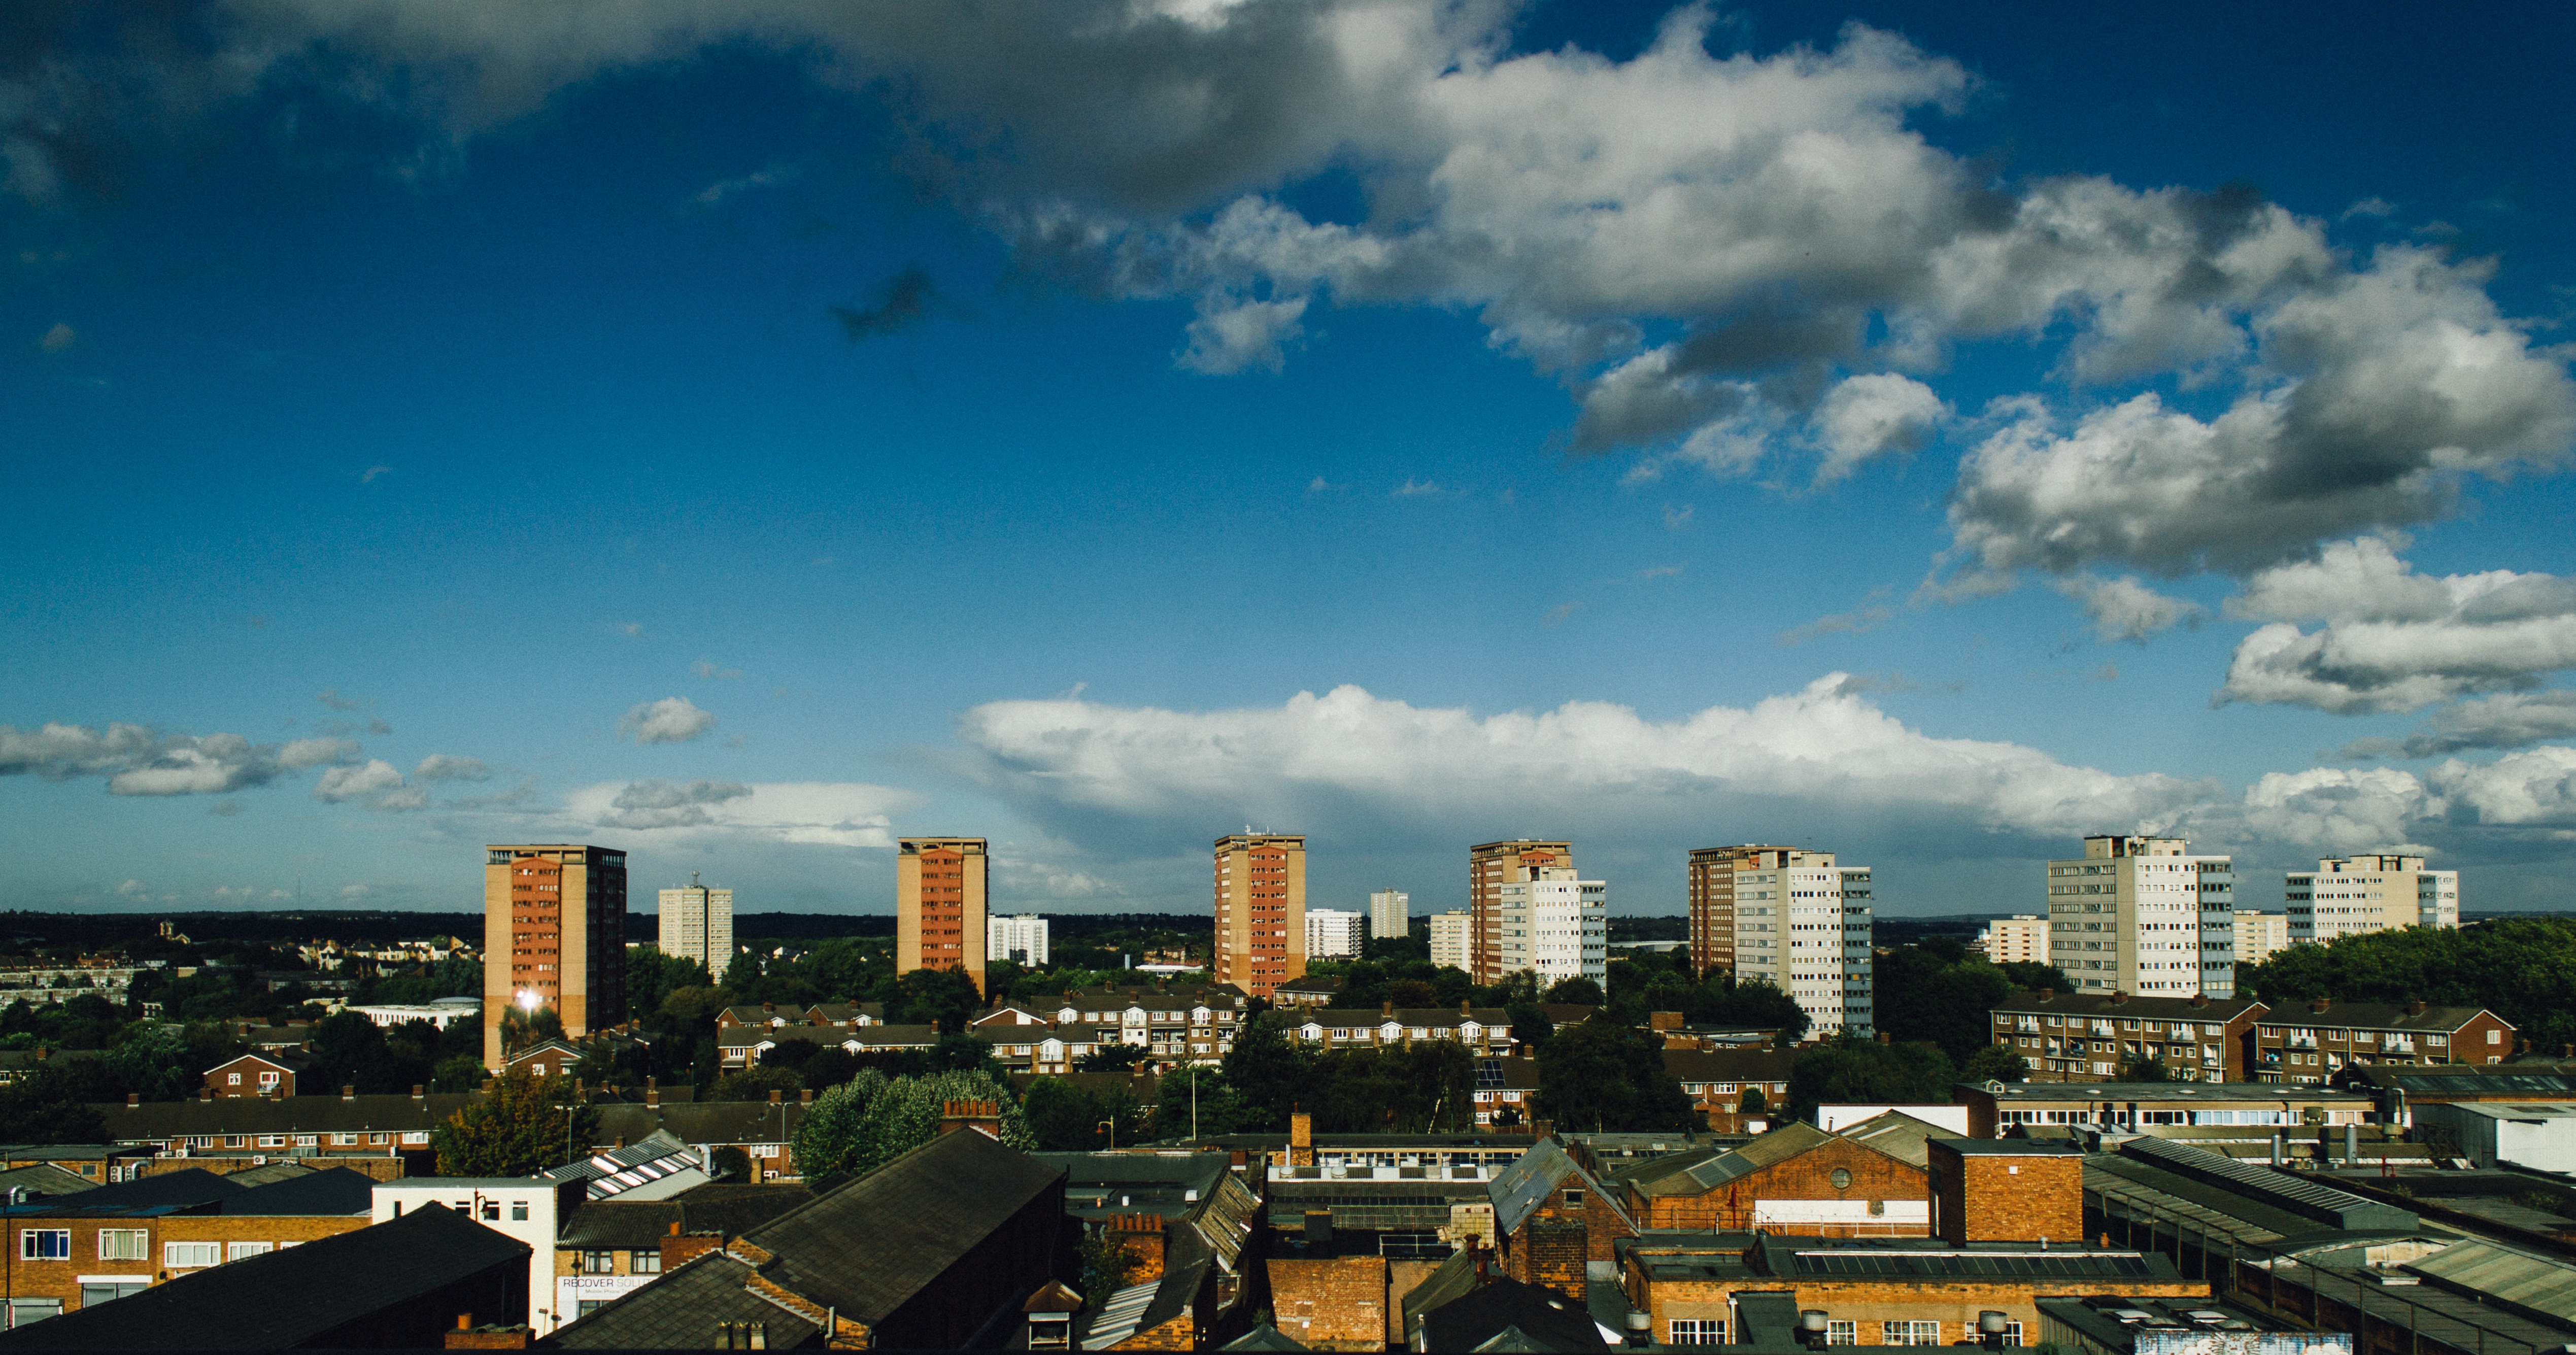
horizon, cloud, sky, skyline, city, skyscraper, cityscape, panorama, downtown, dusk, evening, tower block, metropolis, urban area, residential area, geographical feature, human settlement, atmosphere of earth, metropolitan area